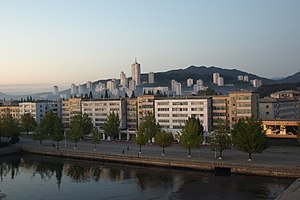
Kangwon / Administrativ inddeling
Regionshovedstaden Wonsan
Kangwon er en provins i Nordkorea. Før delingen af Korea i 1945 var provinsen en del af regionen Gangwon, der nu er en provins i Sydkorea.